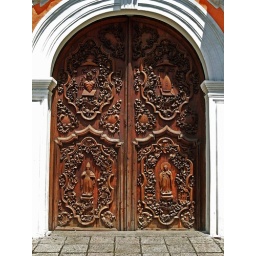
Close up of door of building within walled city